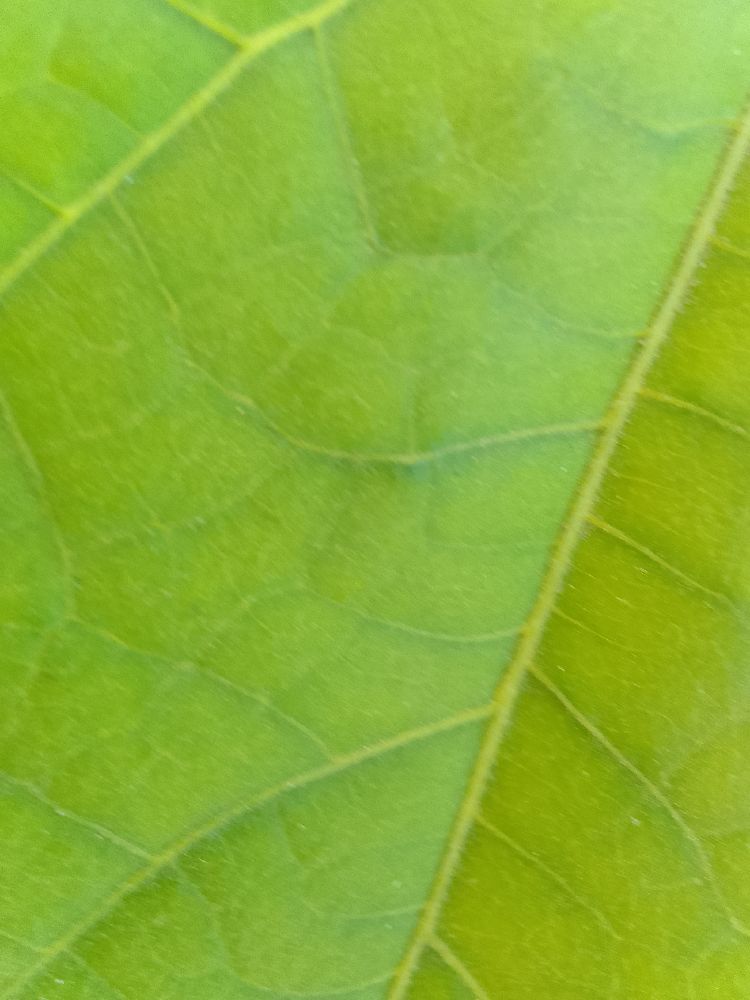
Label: healthy